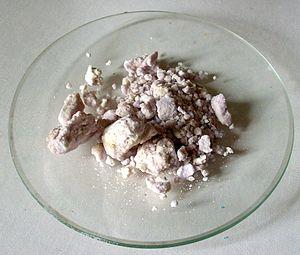
Le sulfate de fer(III) est le sel de fer(III) de l'acide sulfurique. Sa formule chimique est Fe₂(SO₄)₃.